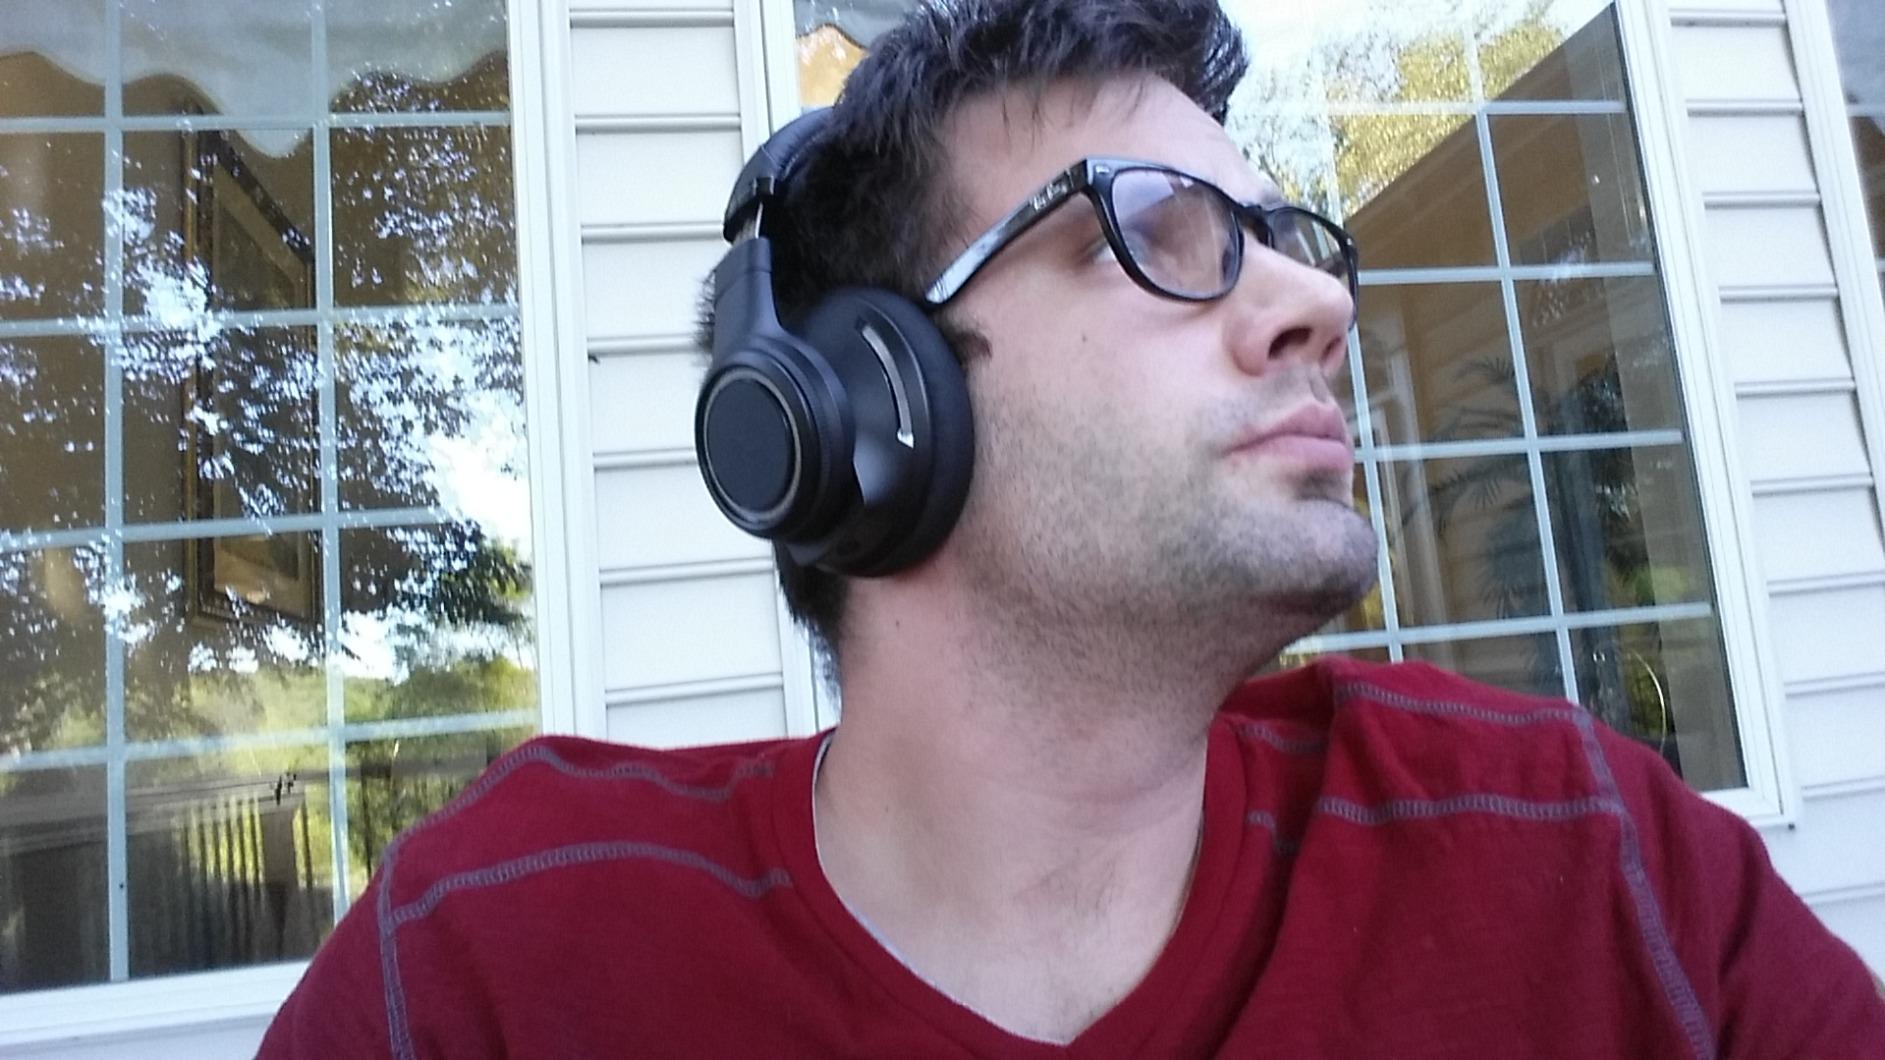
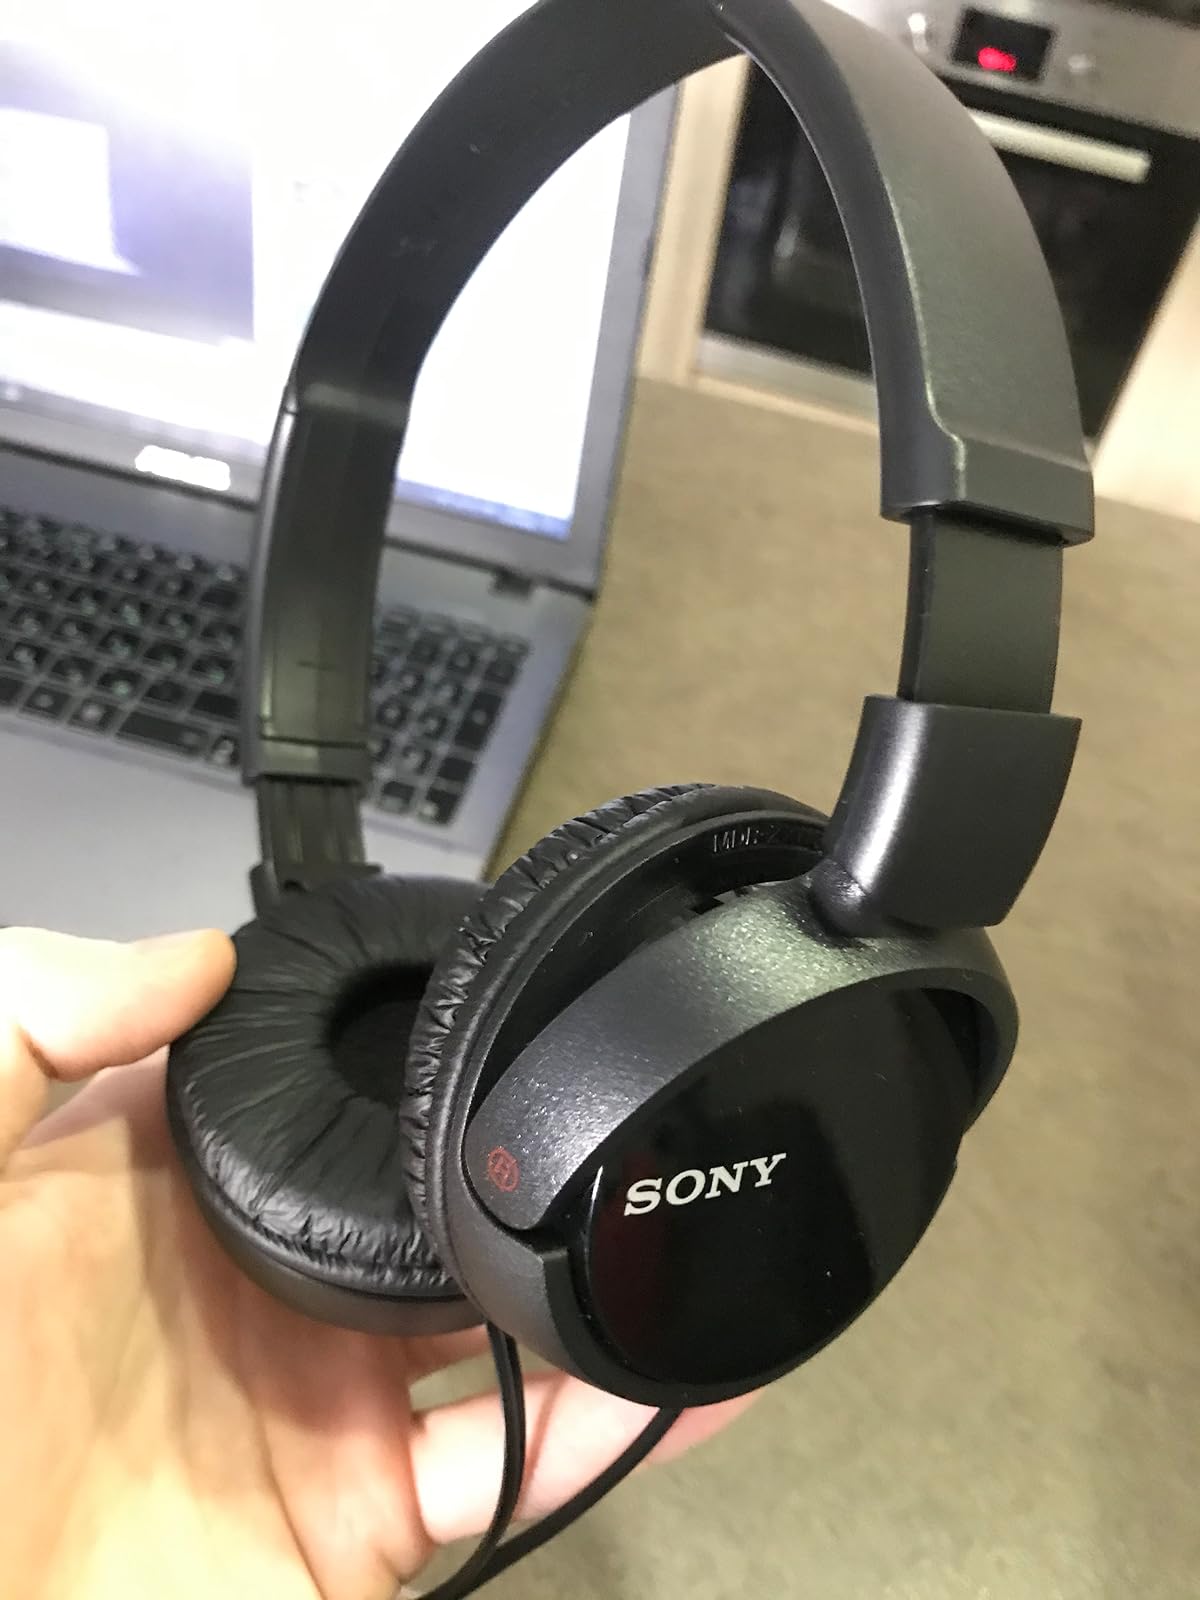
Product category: headphones
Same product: no